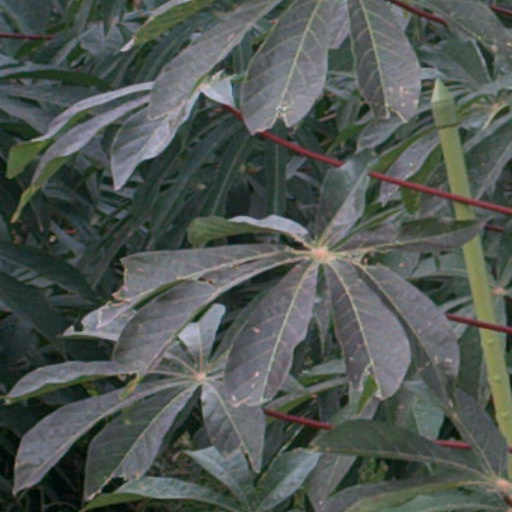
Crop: cassava